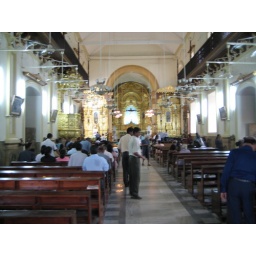
This church was built in 1604. All the gilded altars are the same teak/rose wood that the balcony railings are made of.